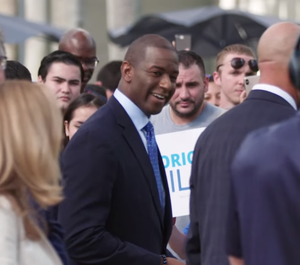
Andrew Demese Gillum, né le 26 juillet 1979 à Miami, est un homme politique américain membre du Parti démocrate. Il est maire de Tallahassee de 2014 à 2018.